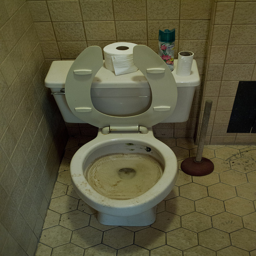
This is a filthy toilet with the seat up.
a close up of a dirty toilet with toilet paper
A toilet with the lid up is pictured.
A disgusting site of a filthy toilet in a dirty bathroom.
A filthy toilet seems to really need a cleaning.